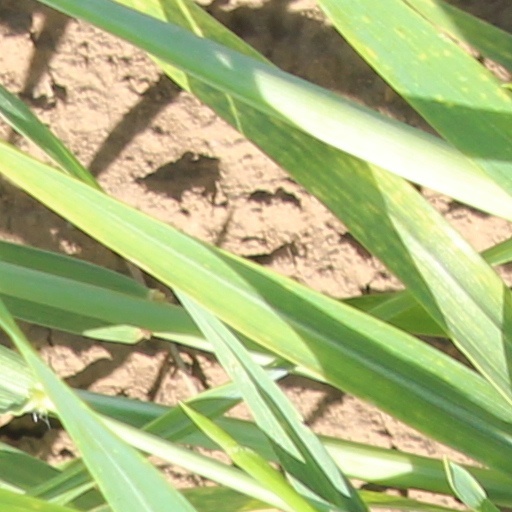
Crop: wheat